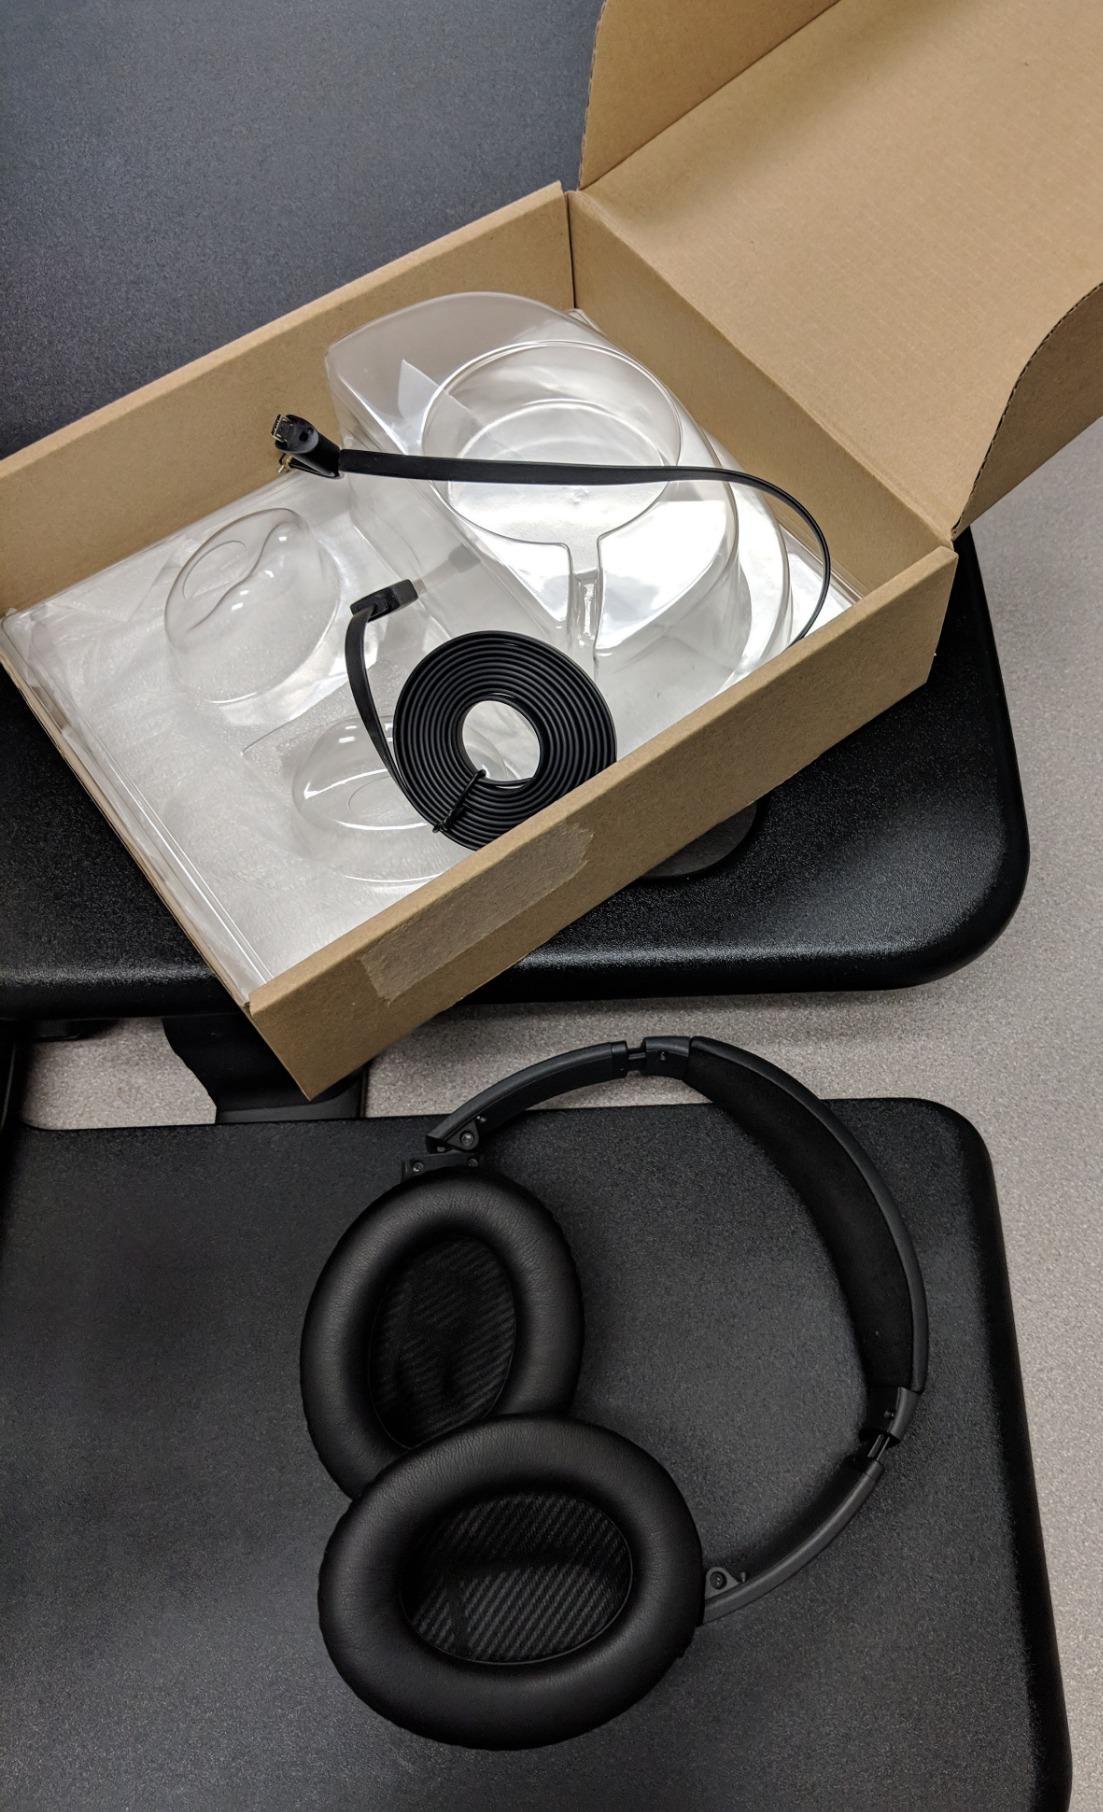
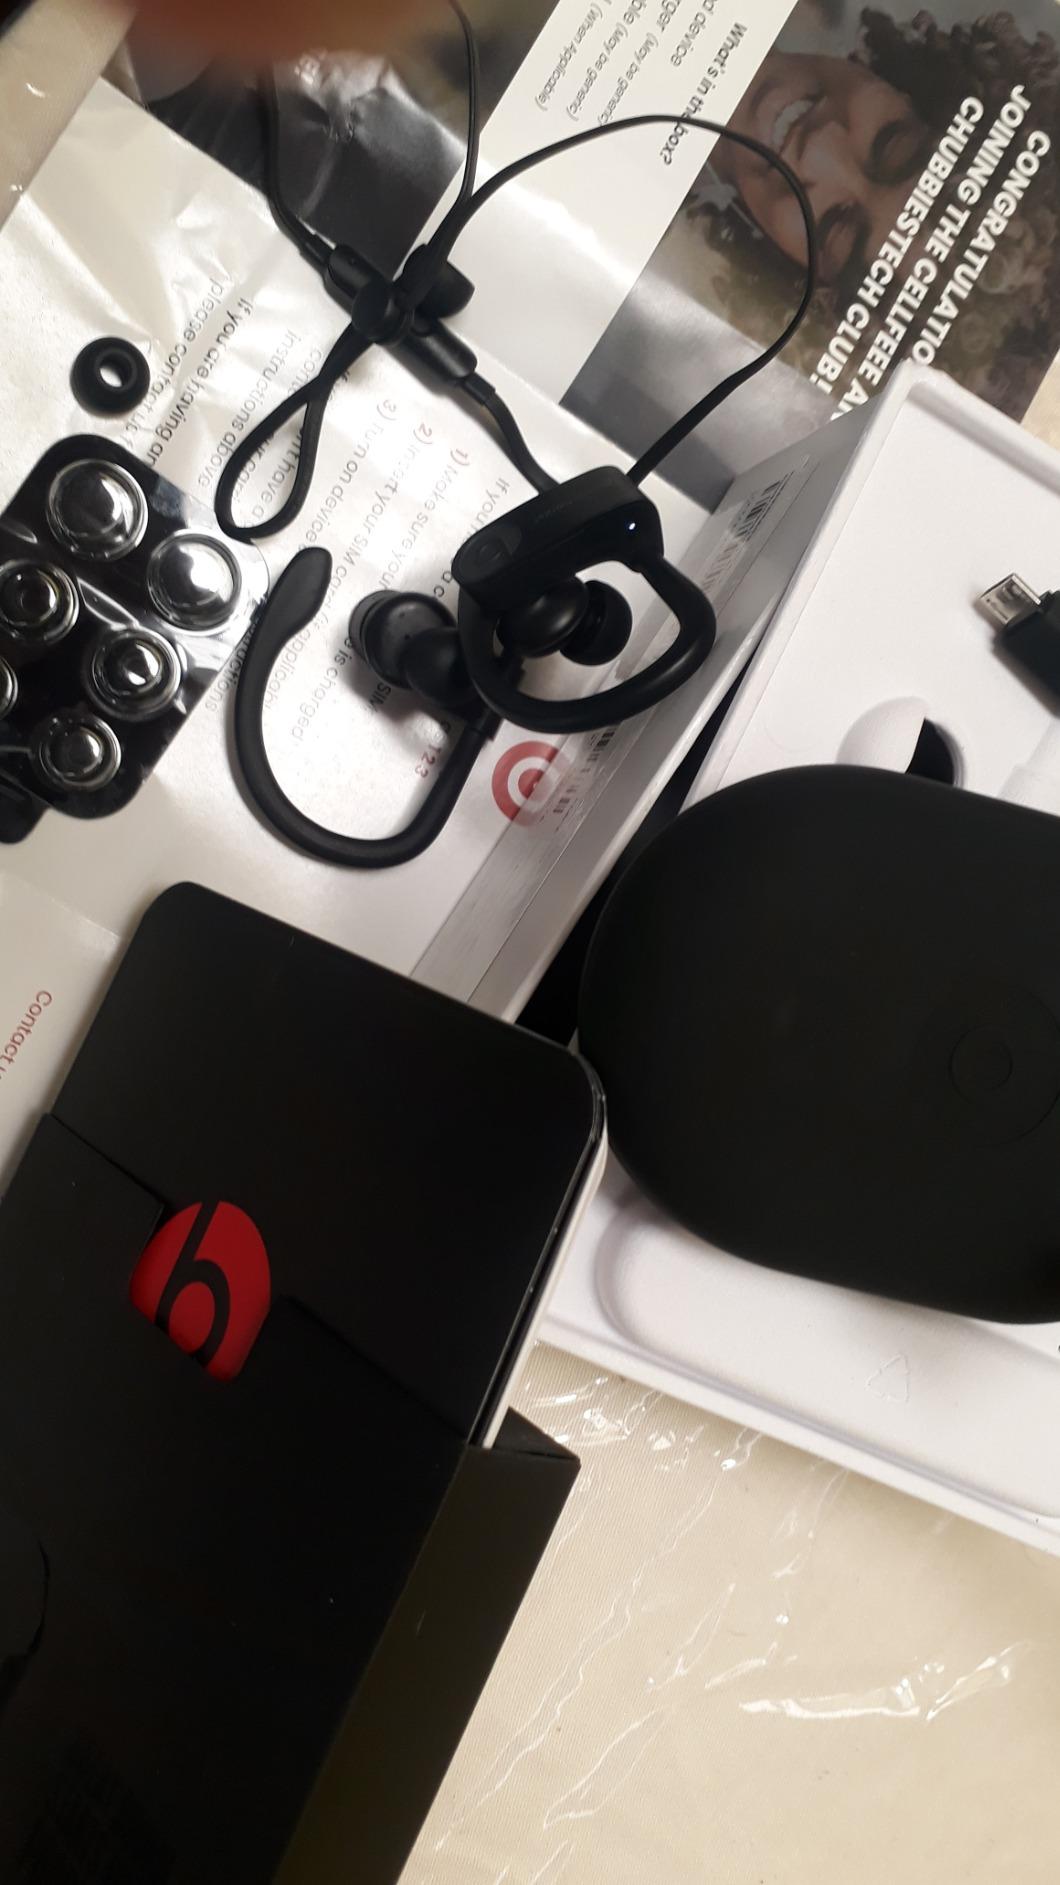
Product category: headphones
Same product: no